Arthur F. Sampson

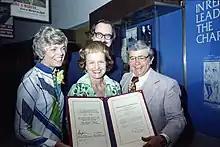
Arthur F. Sampson with first lady Betty Ford, Jill Ruckelshaus and James B. Rhoads

Arthur F. Sampson (October 8, 1926 – March 13, 1988) was an American administrator who served as Administrator of the General Services Administration from 1972 to 1975.